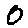
Label: 0